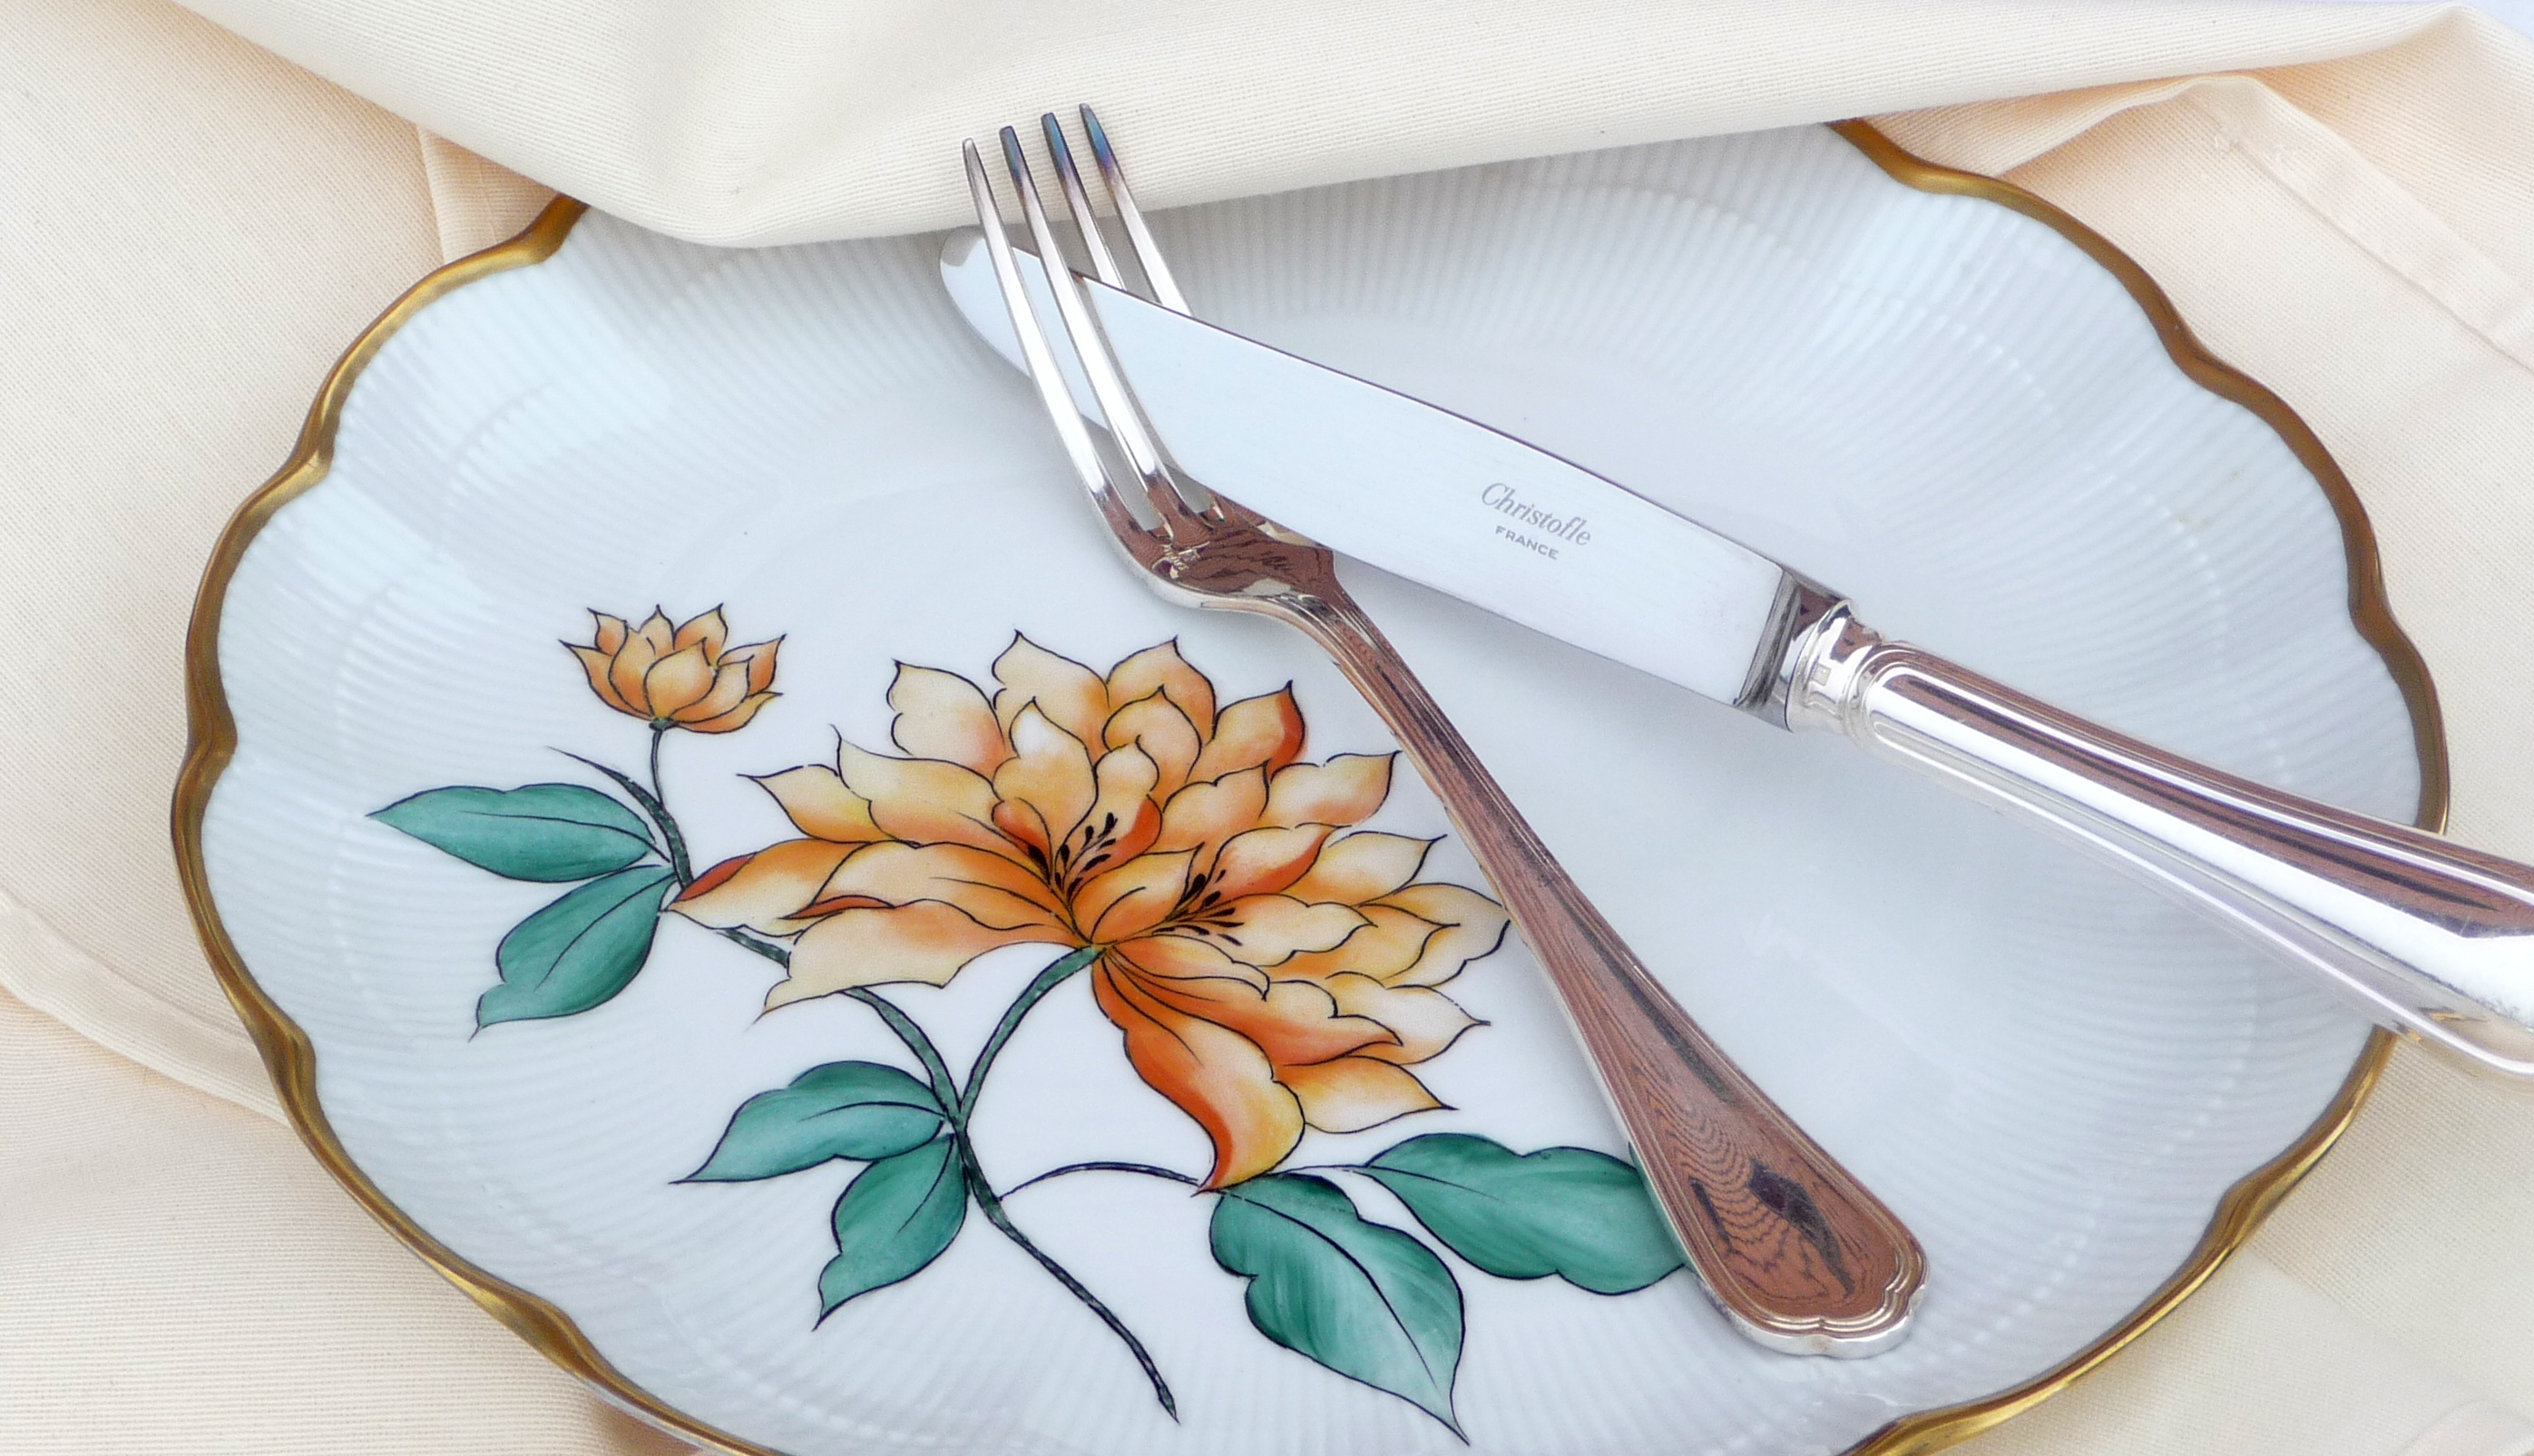
fork, silverware, flower, petal, produce, covered, tableware, material, knife, tablecloth, dishware